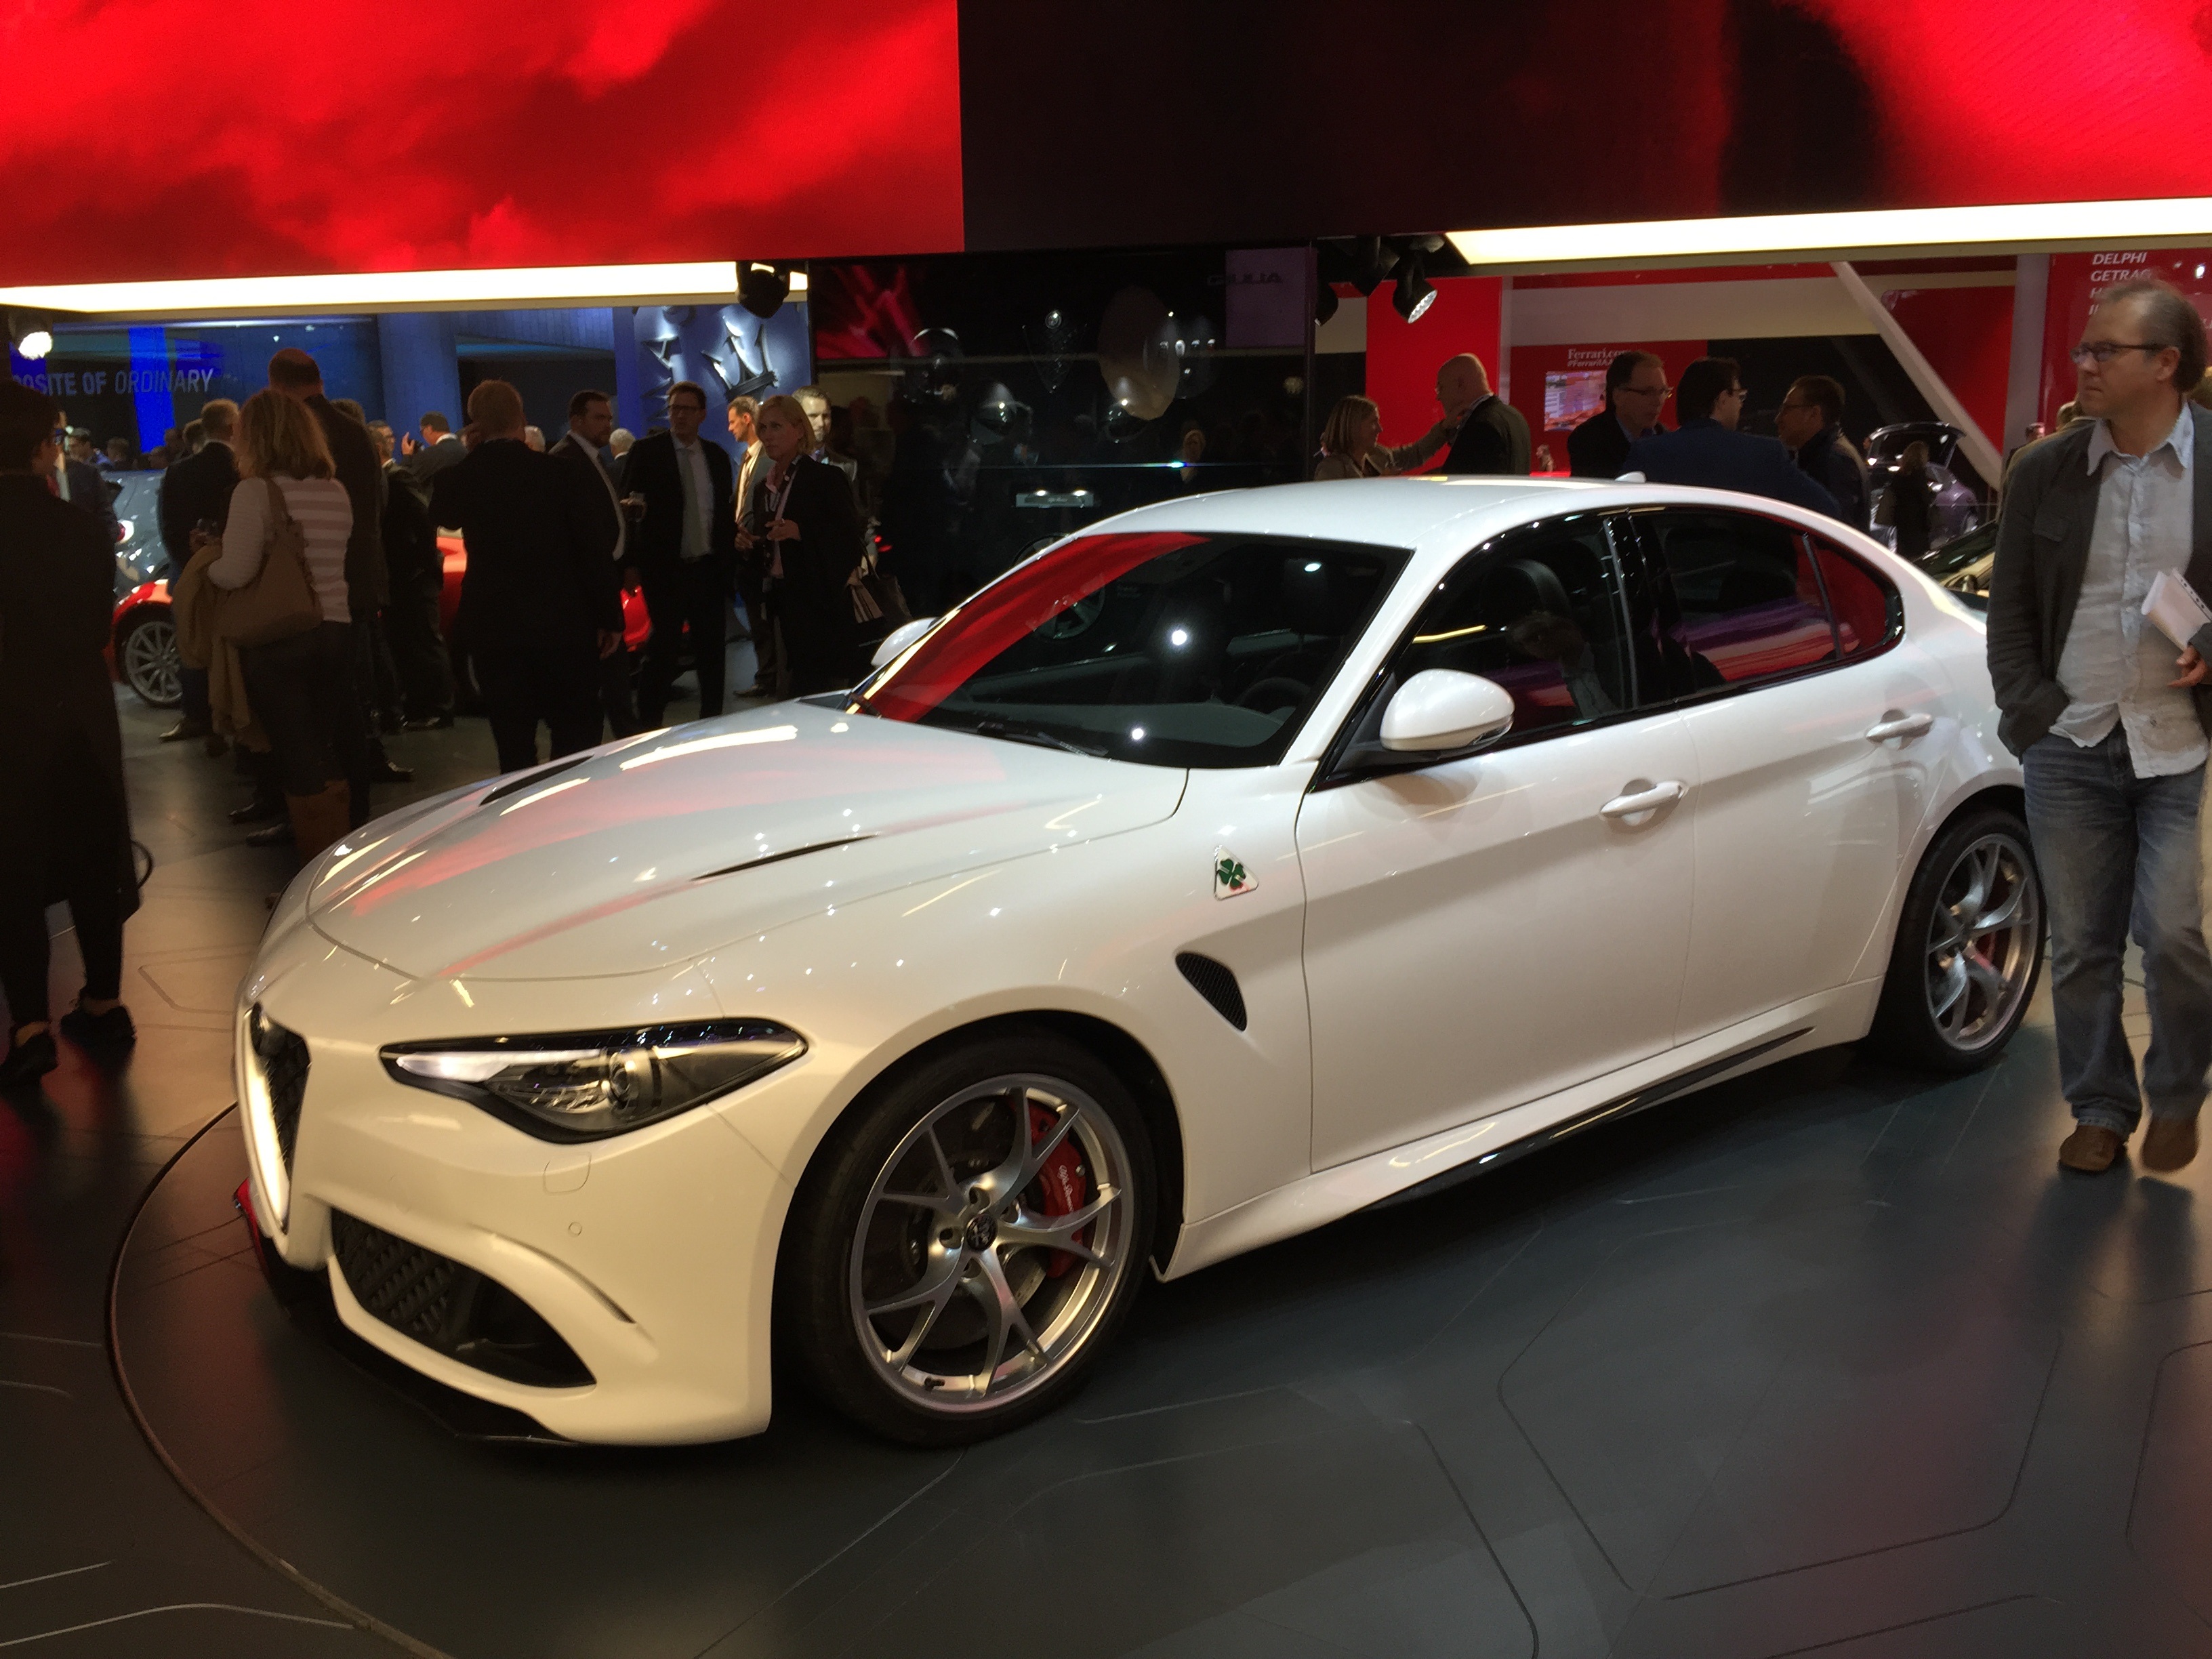
white, car, wheel, vehicle, italy, auto, sports car, supercar, sporty, sedan, dynamic, bmw, milan, exhibition, fast, sportscar, strong, giulia, frankfurt, iaa, premium, alfa romeo, auto show, quadrifoglio verde, 510 ps, mittelklasse, scudetto, dolce vita, land vehicle, automobile make, automotive exterior, automotive design, luxury vehicle, performance car, executive car, sports sedan